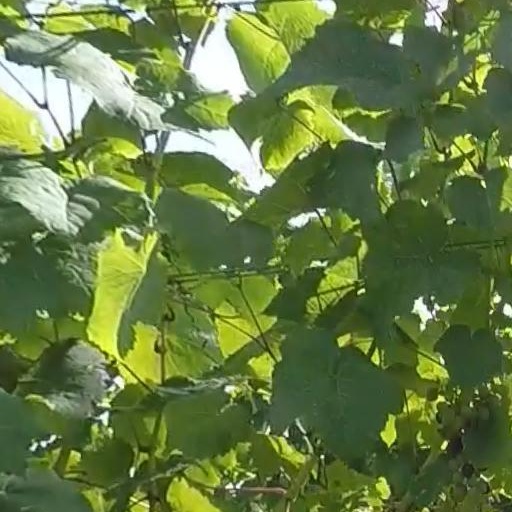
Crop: grape